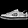
Label: Sneaker